Gaskoin Richard Morden Wright

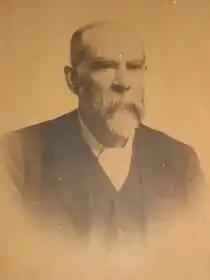
Gaskoin Richard Morden Wright

Gaskoin Richard Morden Wright (18 April 1860 – 10 September 1923) was an English surgeon and missionary who founded the St Luke's Hospital of Nablus while he served with the Church Mission Society (CMS). St. Lukes Hospital remains the only charitable hospital in Nablus, Palestine as of 2022. Wright attended Surrey County School and St. Bartholomew's Teaching Hospital. He also published on the use of turpentine in gallstone disease. He was registered as a surgeon and physician in 1883. In 1890 he was accepted by the CMS working initially in Uganda. In October 1893, Wright went to Palestine, where he had his largest impact. Wright died in 1923 in Metheringham, Lincolnshire, England.